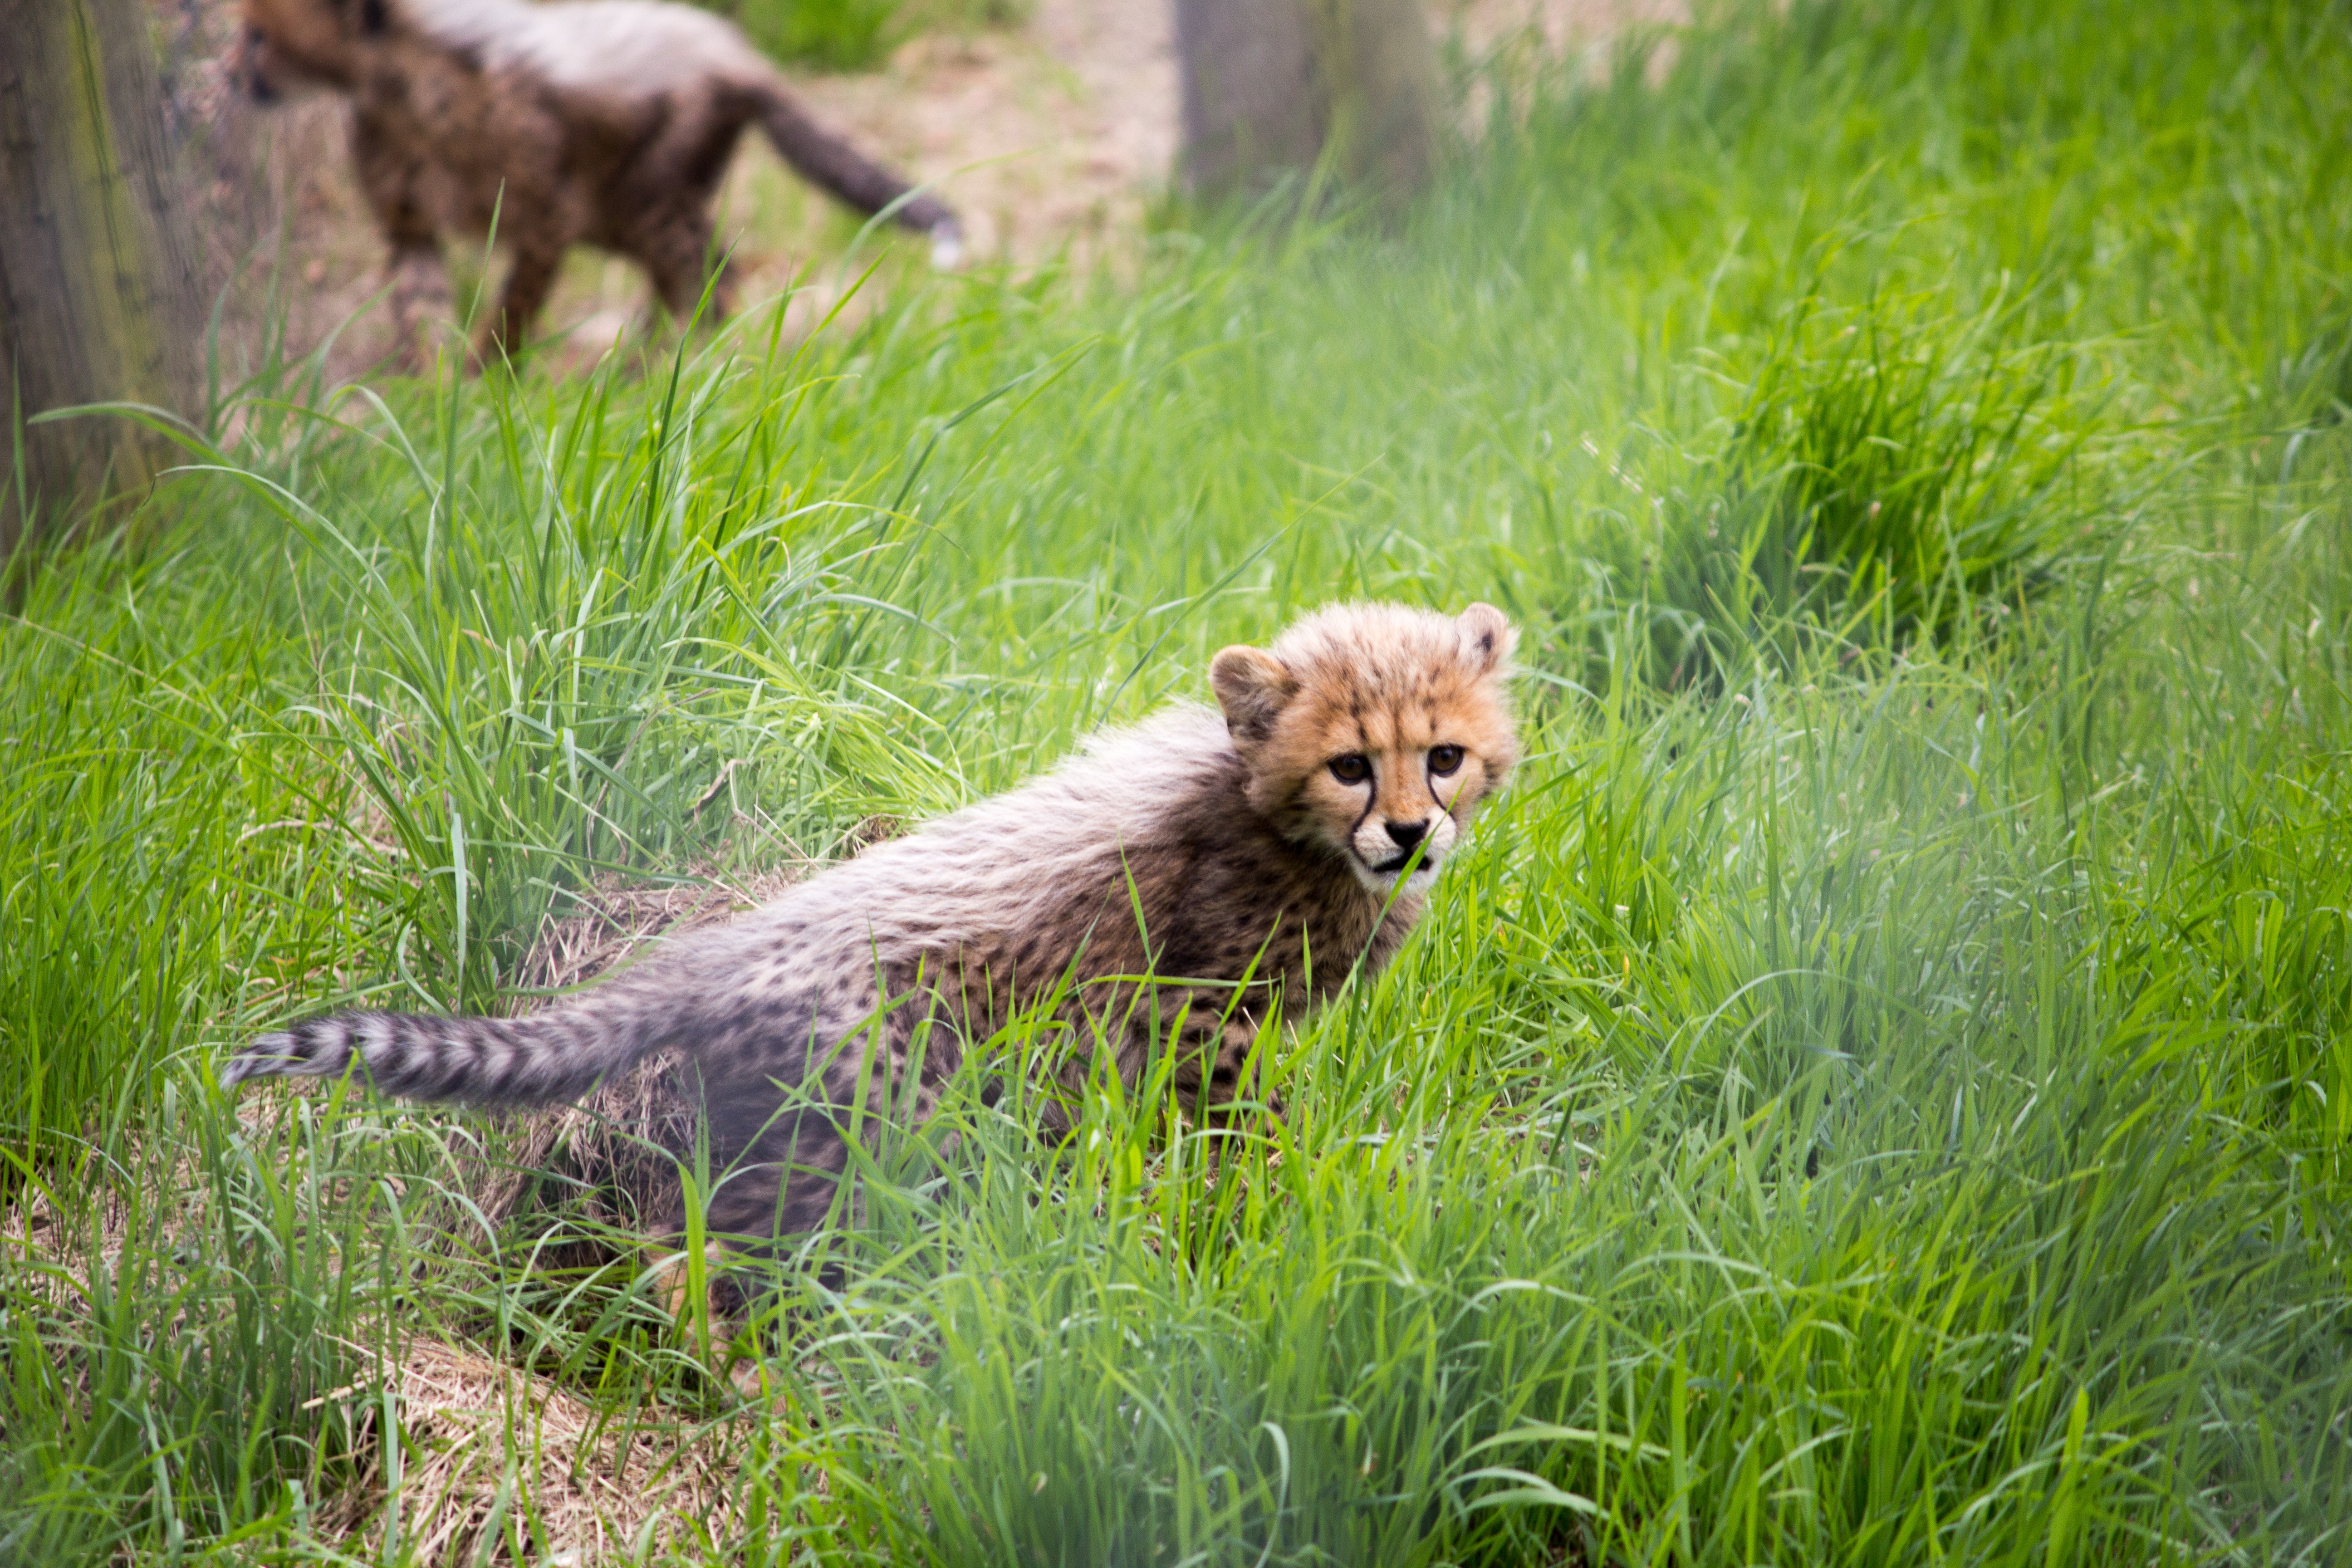
grass, lawn, animal, wildlife, zoo, young, cat, small, feline, mammal, predator, fauna, cheetah, spots, vertebrate, cub, african, safari, offspring, cheetah cub